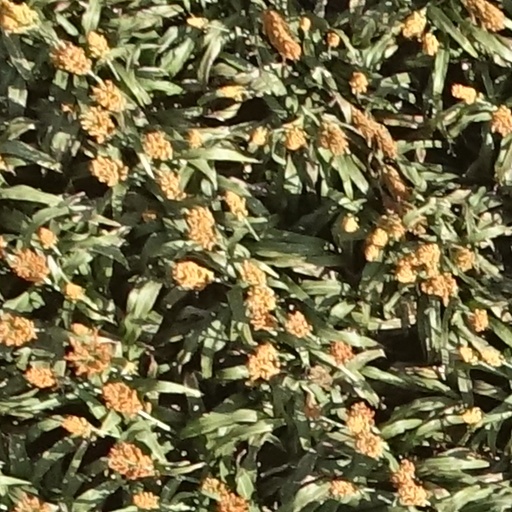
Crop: sorghum